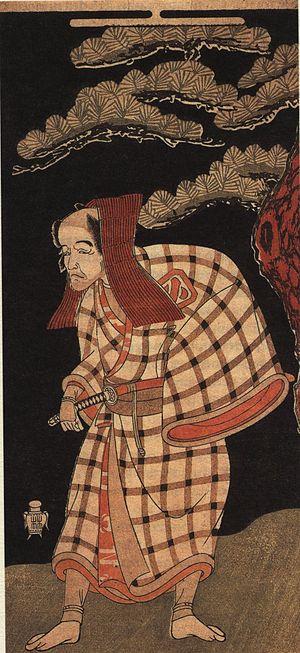
Le kabuki est la forme épique du théâtre japonais traditionnel. Centré sur un jeu d'acteur à la fois spectaculaire et codifié, il se distingue par le maquillage élaboré des acteurs et l'abondance de dispositifs scéniques destinés à souligner les paroxysmes et les retournements de la pièce.